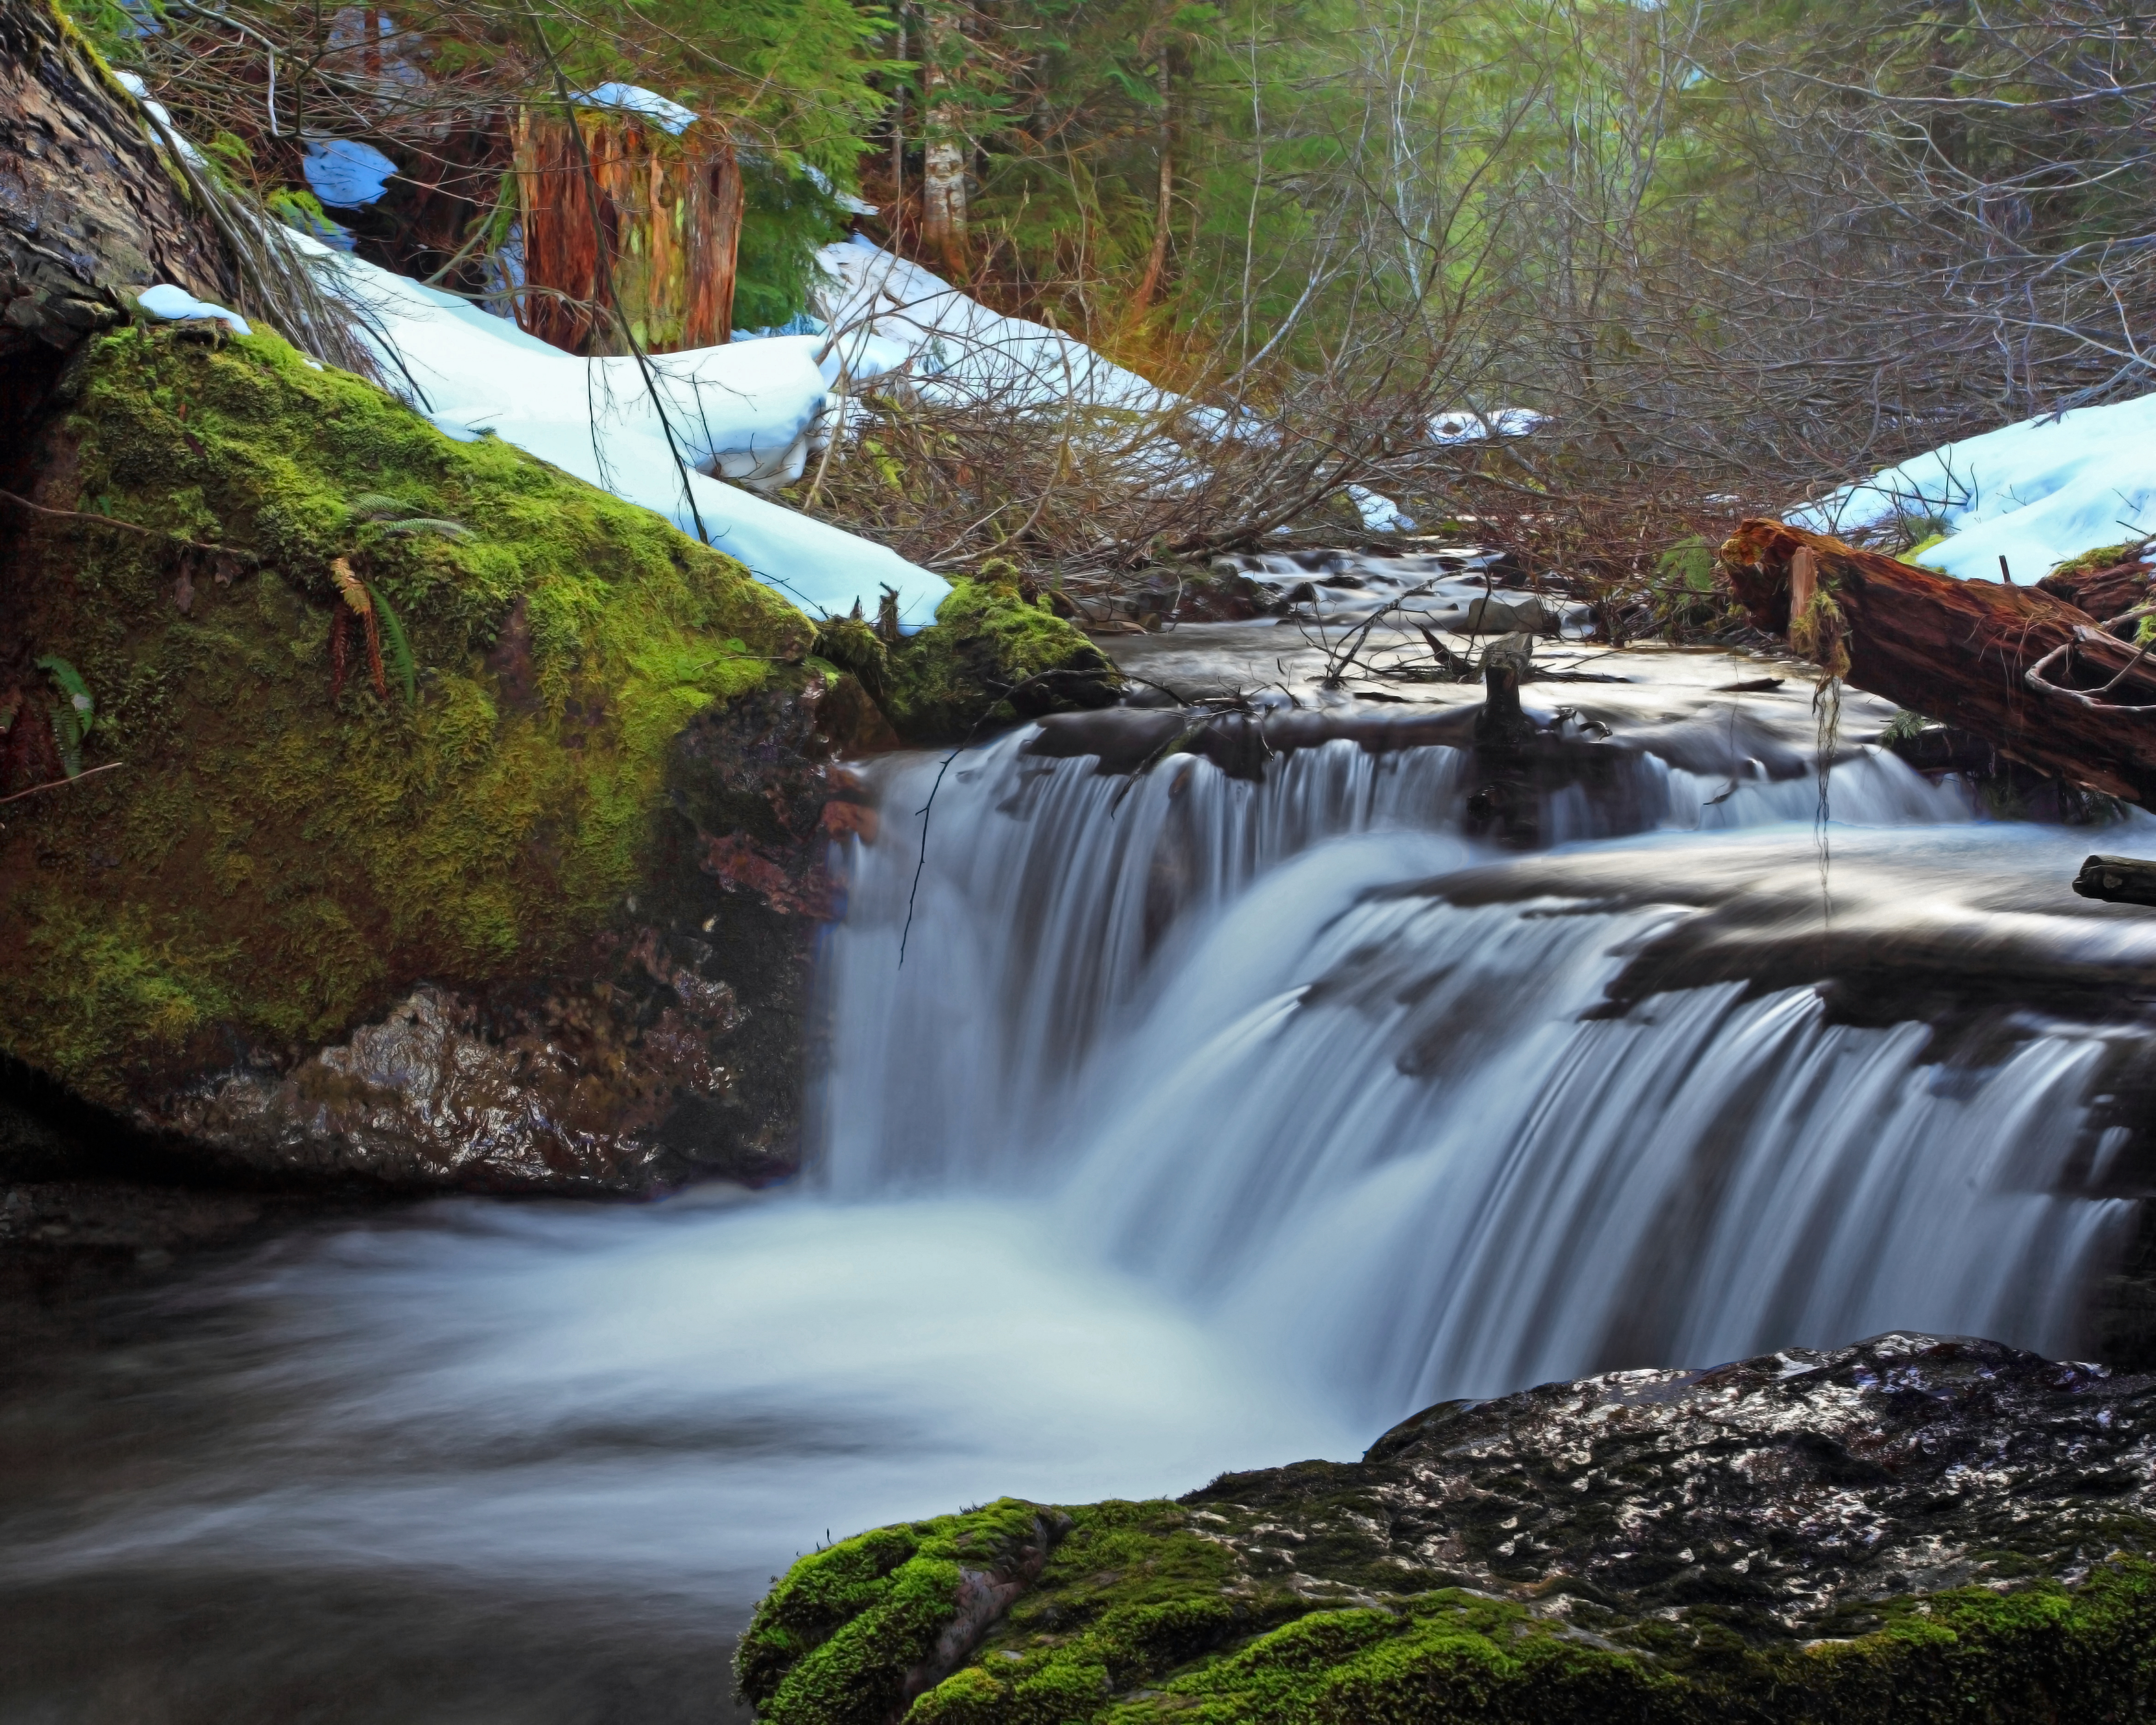
landscape, water, nature, forest, waterfall, creek, wilderness, snow, cold, photography, river, motion, stream, brook, color, autumn, canon, rapid, body of water, long, eos, exposure, mark, ii, 5d, wasserfall, water feature, elevation, watercourse, refreshing, oregon, ian, elevated, sane, thecoast, whereisthis, mysecretplace, i llnevertell, placeofunknownorigin